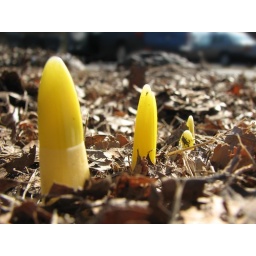
These yellow crocus in our front yard are always a welcome sign that Spring is almost here.